Samuel Swaim Stewart

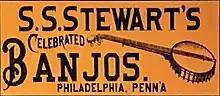
S. S. Stewart sheet-metal sign, used by musical instrument shops.

Alongside teaching, he began making banjos. His banjo rims were made of a layer of German silver outside of a wooden layer. The silver folded over a wire on top of the wooden rim, and the silver and wire were sandwiched between the wood rim and the skin. Stewart felt that the silver-and-wood combination would produce the best tone, a combination of the silver ring of metal with pure tones from wood. Having arrived at this conclusion, he committed to it, while his competition continued to develop their banjos, which eventually may have reached a quality to surpass his.